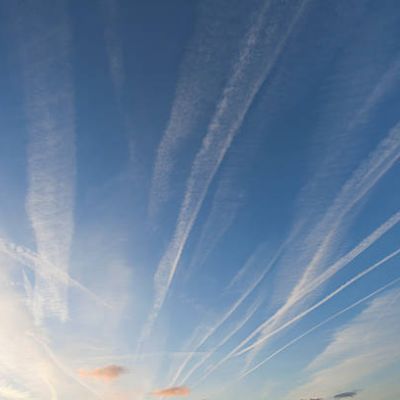
Cloud type: Contrail (Ct)